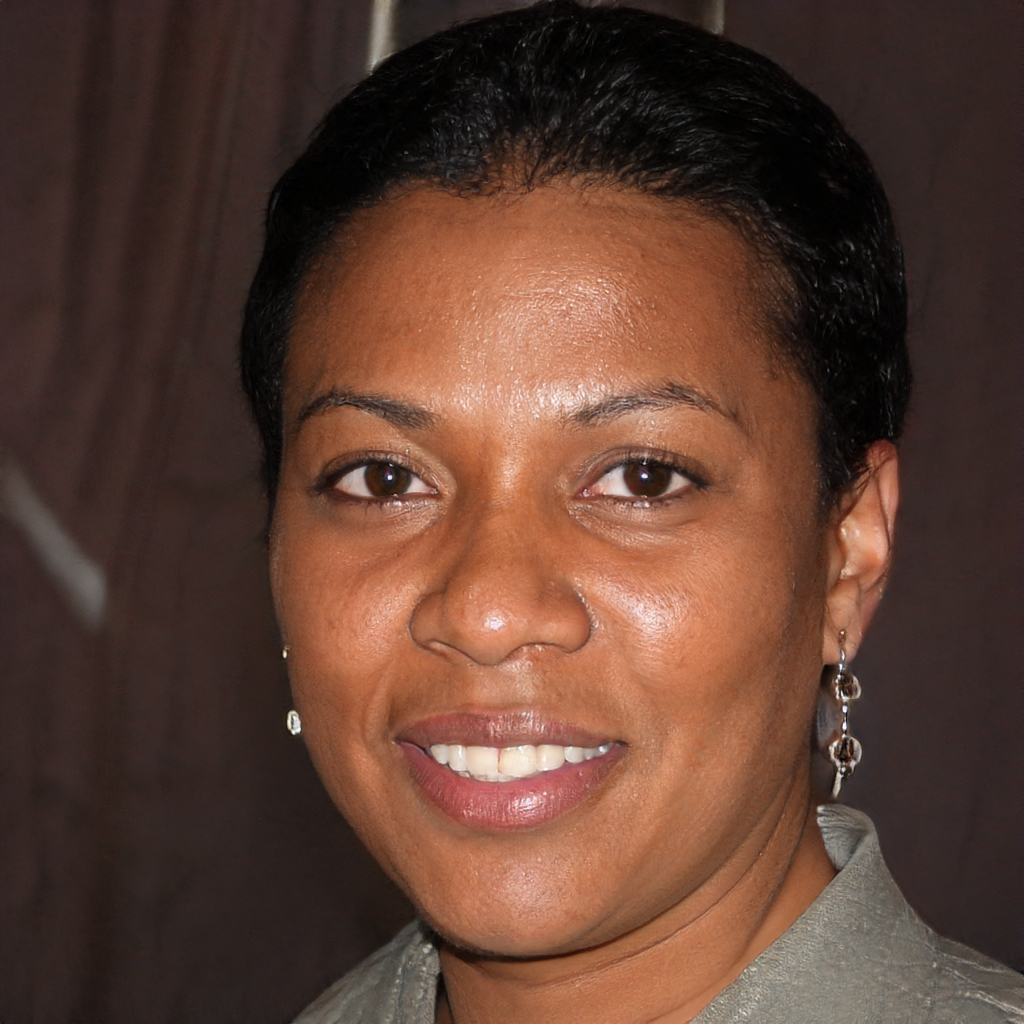
Gender: Female